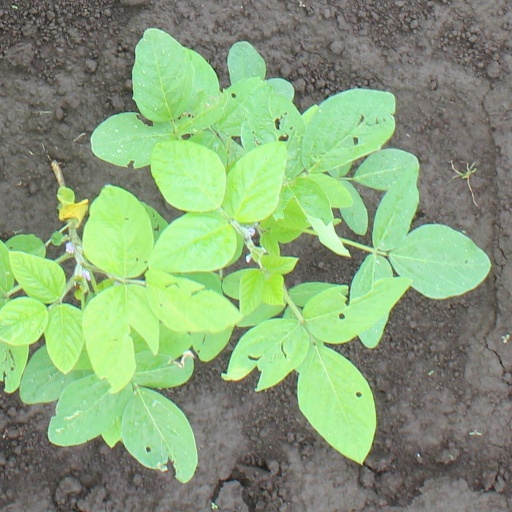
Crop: soybean